Williamsburgh Savings Bank Tower

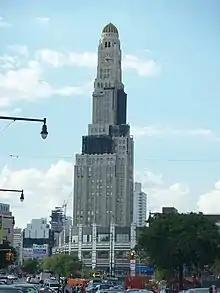
View of the Williamsburgh Savings Bank Tower from Flatbush Avenue. There is scaffolding on parts of the tower. The Atlantic Terminal shopping mall and train station is located in front of the tower.

The "New York Daily News" said in early 1928 that the tower "will be the pioneer skyscraper of unusual beauty in its vicinity", while the "Brooklyn Times-Union" stated that the building was an "architectural triumph" that would raise nearby properties' values. When the tower was completed, the "Brooklyn Citizen" said that the tower was not only a monument to the Williamsburgh Savings Bank but also one of several major commercial developments near Atlantic Terminal. Within a year of the tower's completion, the "Brooklyn Daily Eagle" said that a business hub had been developed around the LIRR terminal.